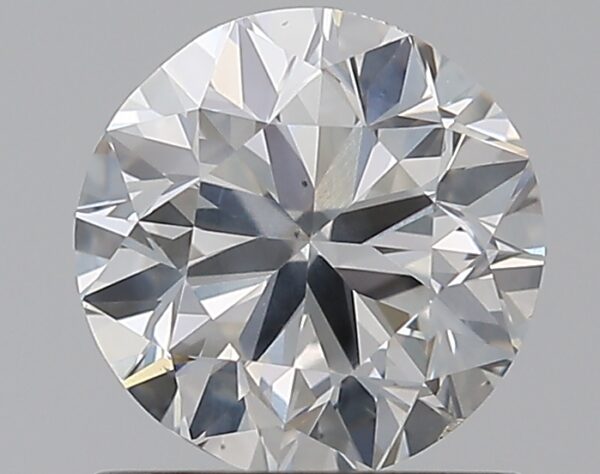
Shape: round
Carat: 0.9
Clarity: SI2
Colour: G
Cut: VG
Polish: VG
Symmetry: GD
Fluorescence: N
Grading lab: GIA
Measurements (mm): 5.97 x 6.06 x 3.84